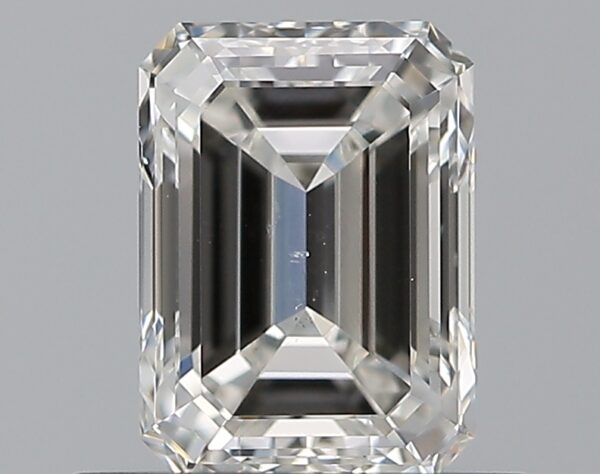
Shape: emerald
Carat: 0.72
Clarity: VS2
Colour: F
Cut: EX
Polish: EX
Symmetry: VG
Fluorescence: N
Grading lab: GIA
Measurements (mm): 5.92 x 4.33 x 2.96